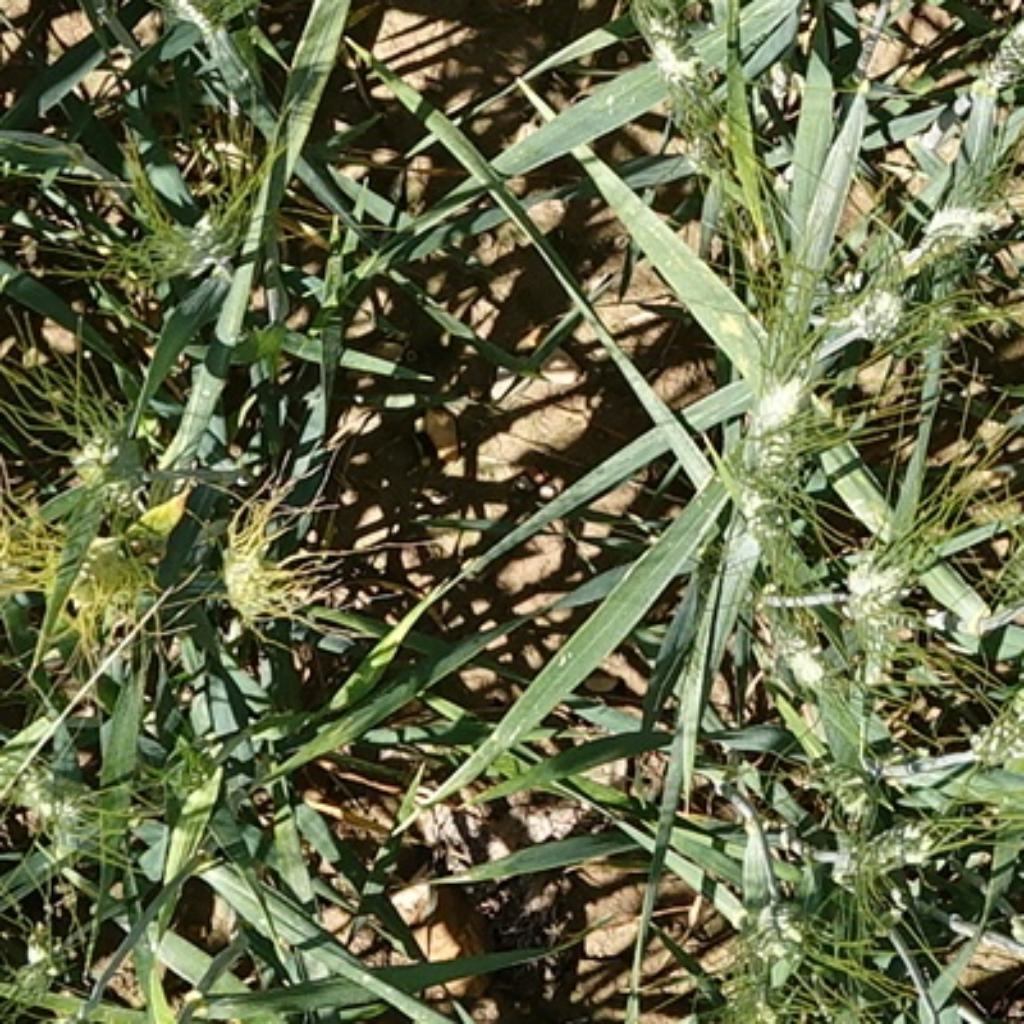
Country: France
Location: Gréoux
Wheat development stage: Filling